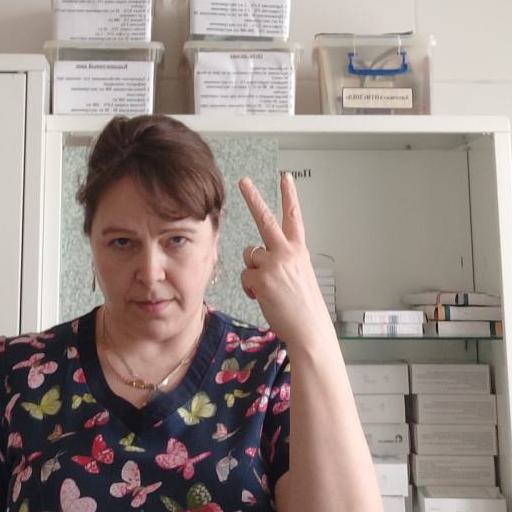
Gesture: peace_inverted